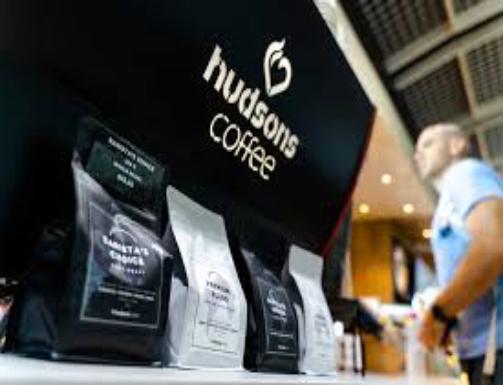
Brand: Hudsons Coffee-2
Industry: Food